AMC Spirit

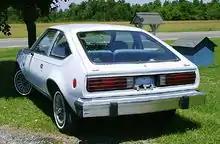
Rear view of the new liftback body design

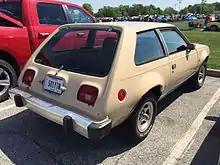
The sedan with large quarter window and opening rear glass

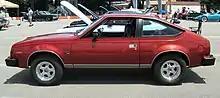
1979 AMC Spirit GT

As a restyled variant of the previous Gremlin, the Spirit featured distinctly larger rear quarter windows while retaining the instrument panel introduced on the 1978 Gremlin, with a wood grain overlay on DL and Limited models.